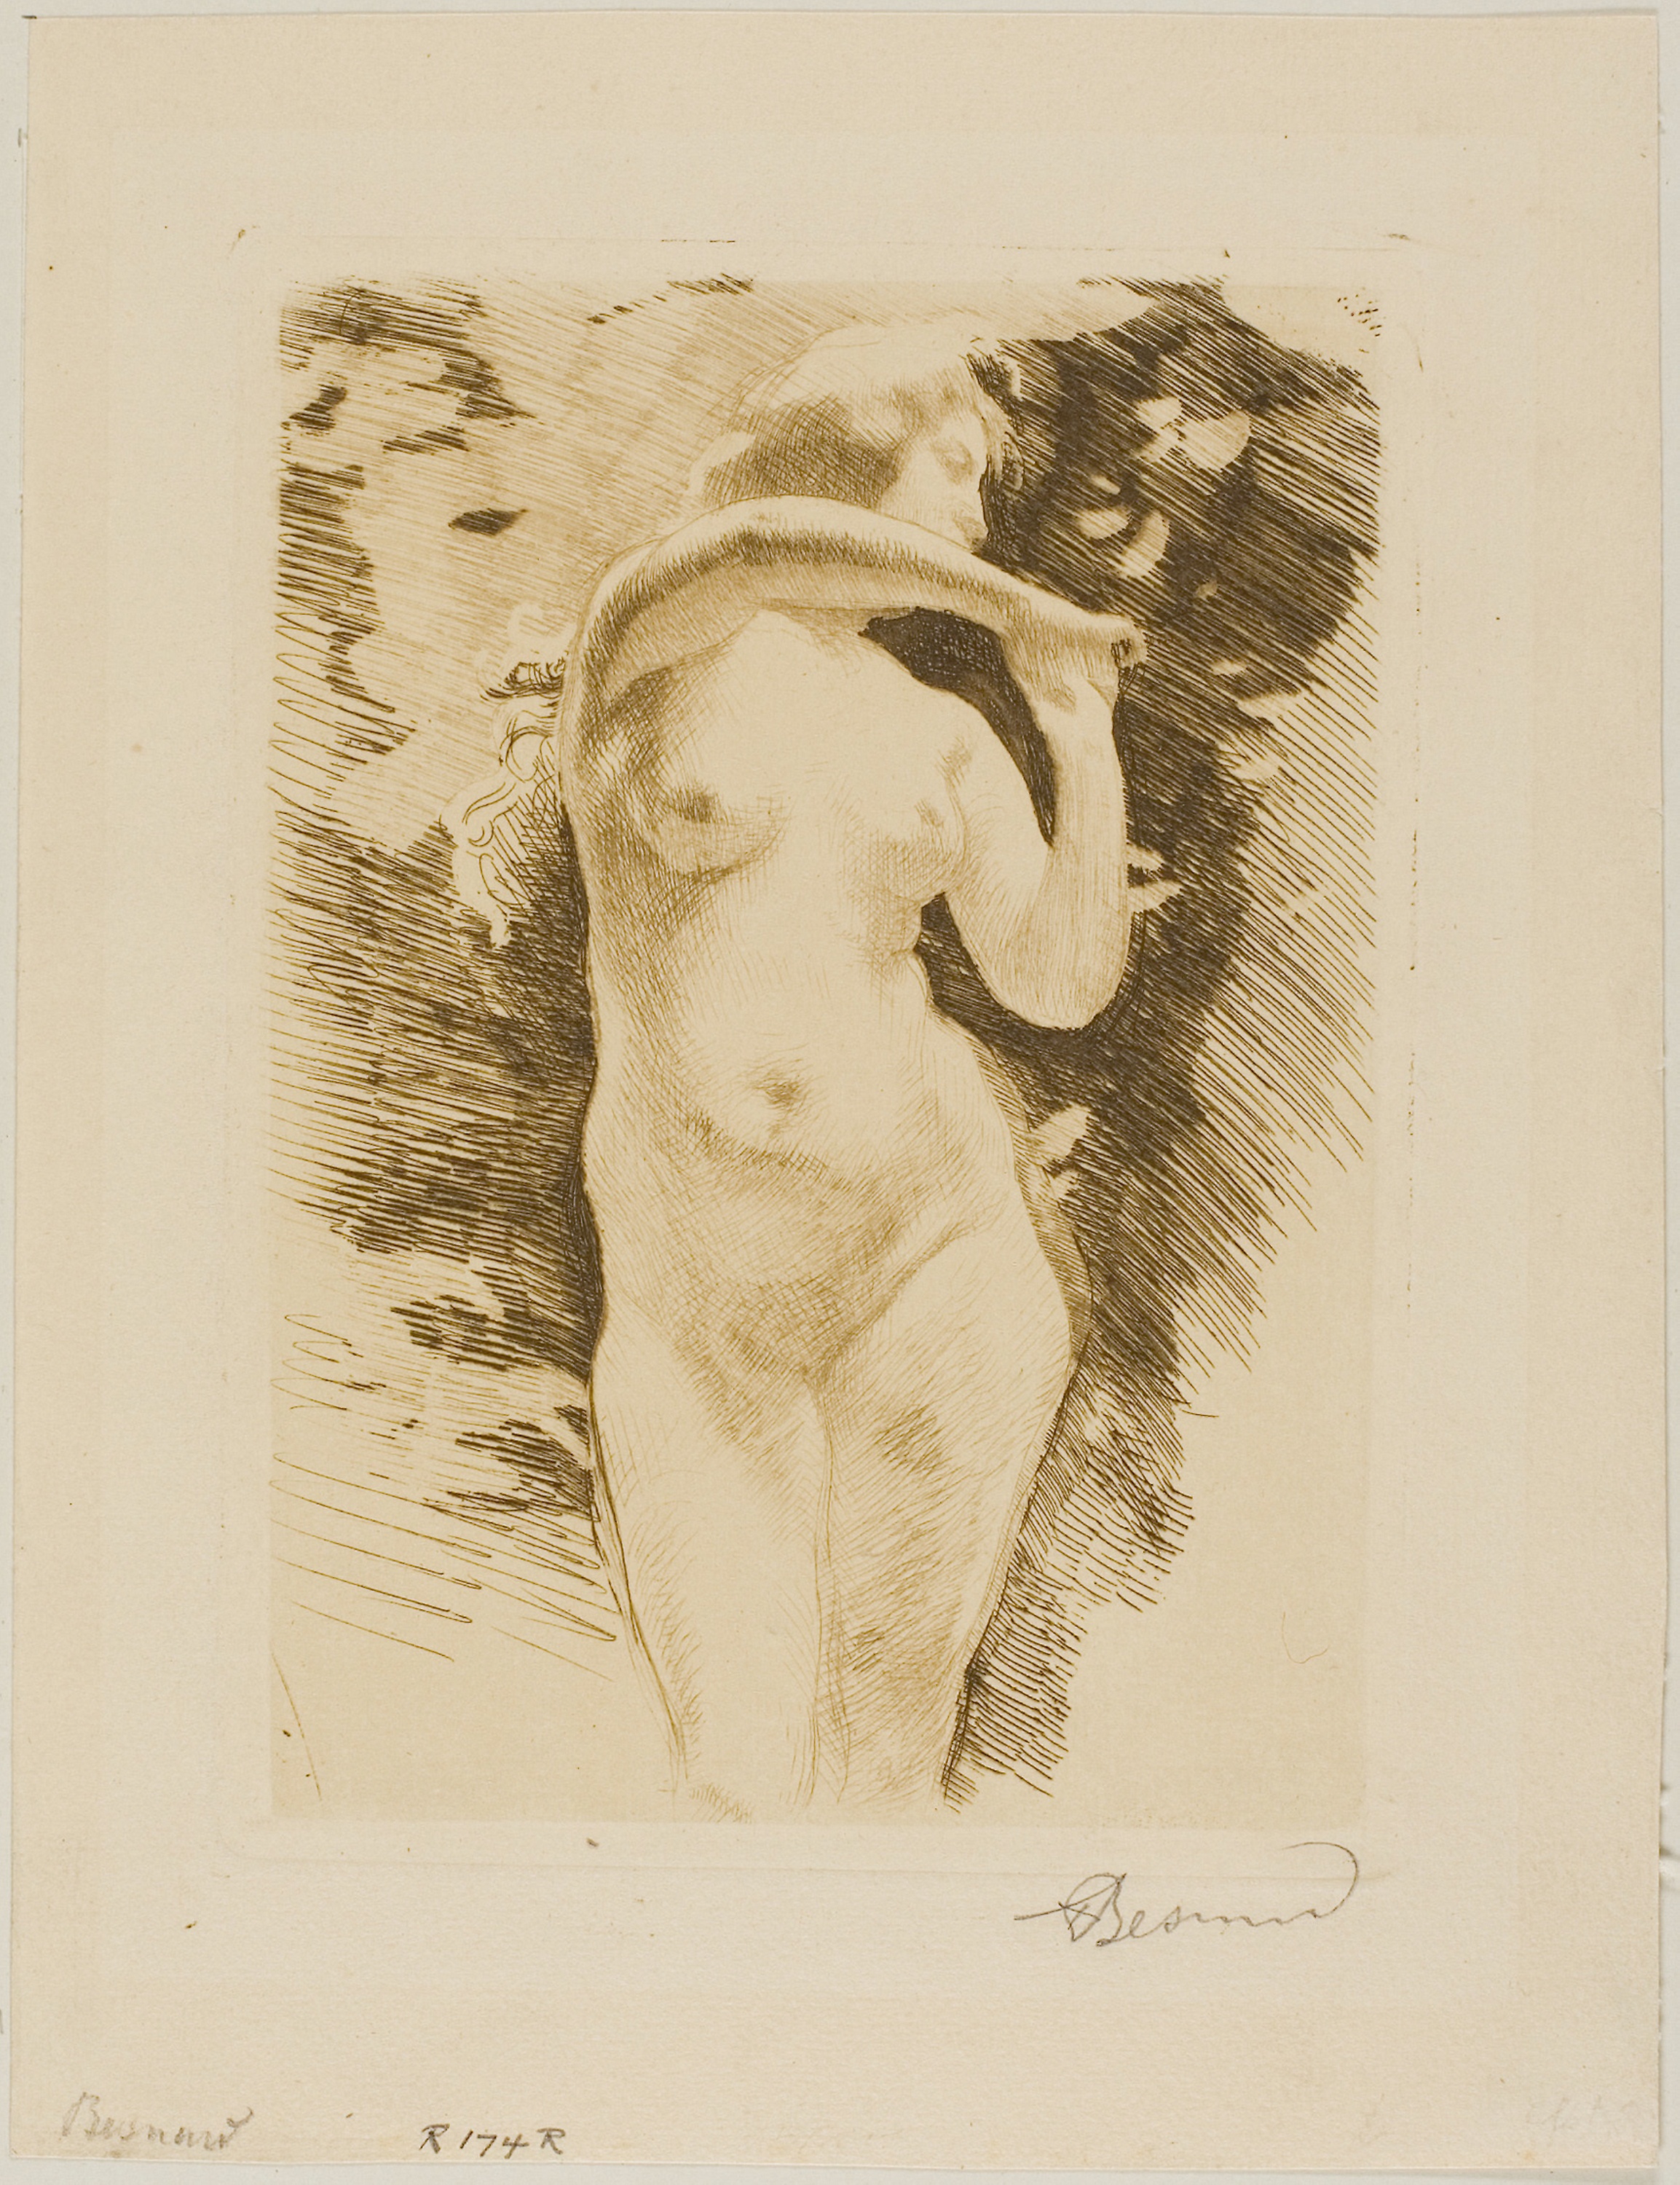
art, portrait, artwork, drawing, visual arts, painting, illustration, picture frame, stock photography, modern art, paper, jaw, self portrait, printmaking